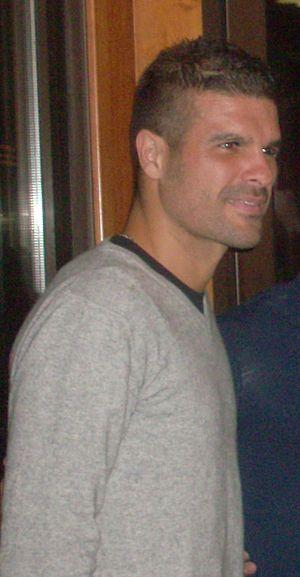
César Vinicio Cervo de Luca est un footballeur brésilien né le 19 mai 1979 à Rio de Janeiro. Il évoluait au poste de défenseur.